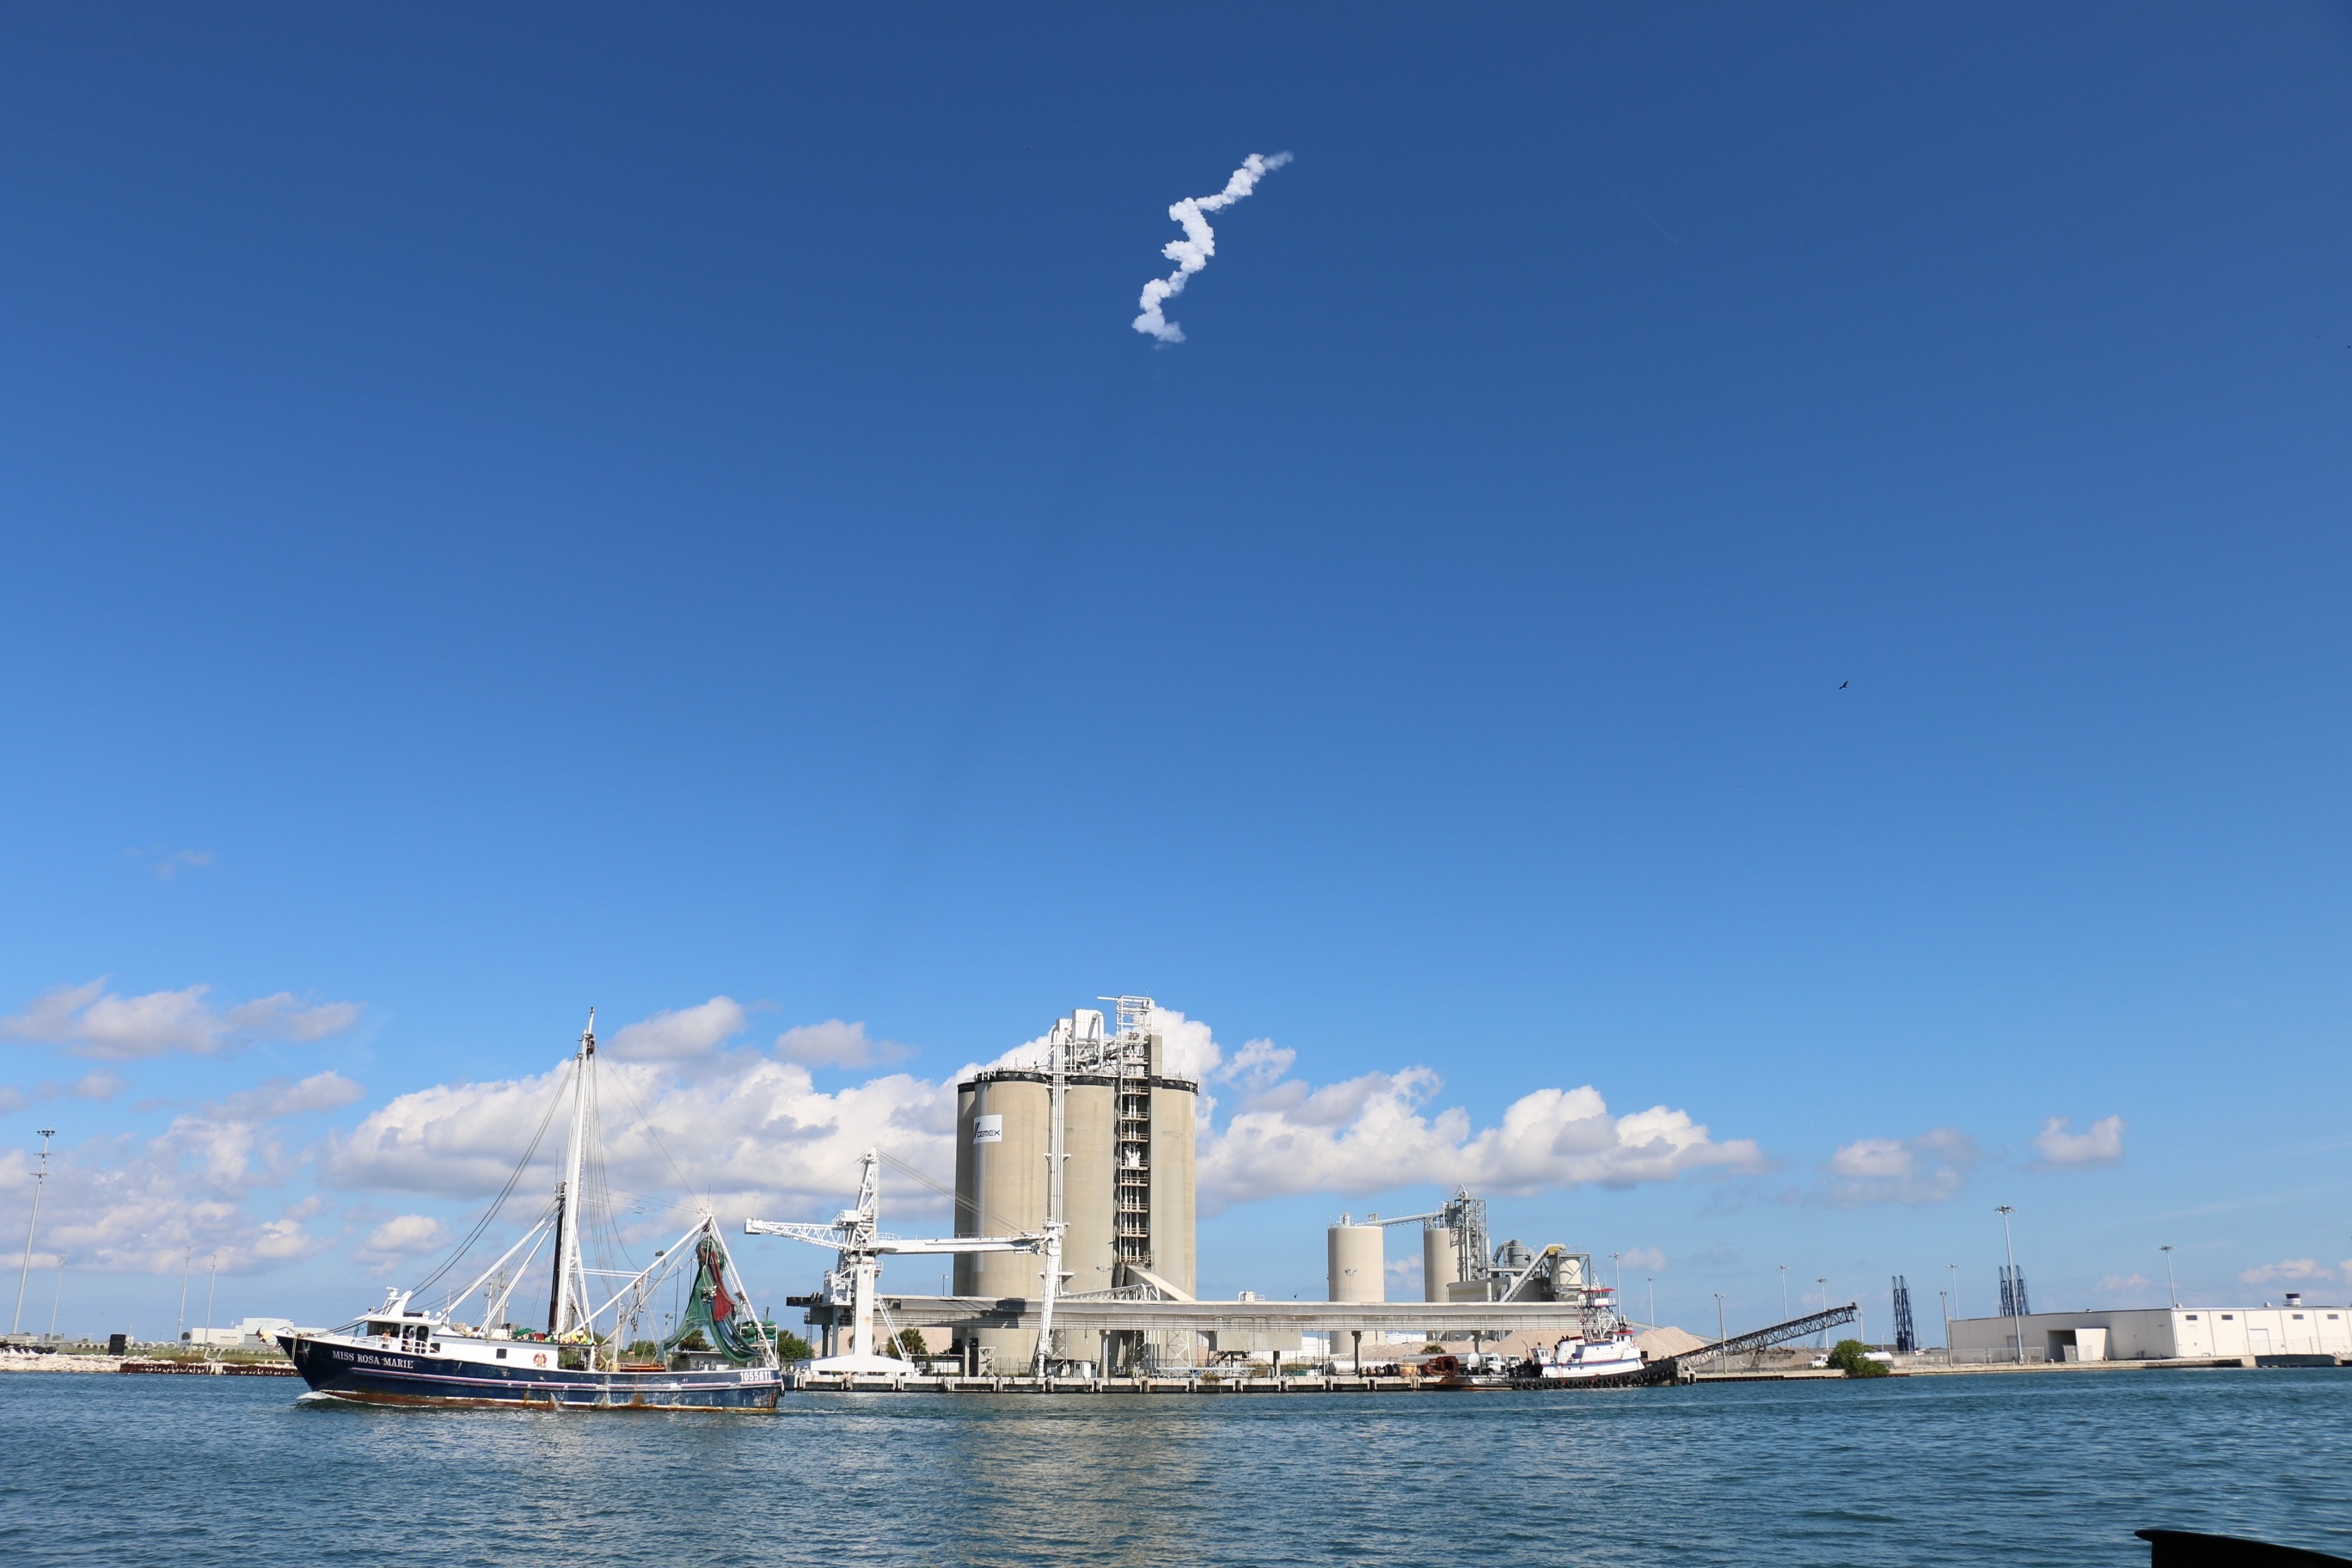
sea, coast, ocean, sky, boat, vehicle, sailing, harbor, nasa, launch, science, florida, cape, kennedy, cape canaveral, canaveral, spacex, atmosphere of earth